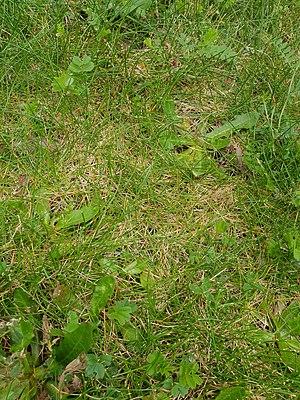
Feutre (feutrage) gazon
Le feutrage ou feutre est l'amas au sol de débris végétaux, morts ou vivants, et de racines superficielles, qui forment une couche compacte au pied du gazon. Cette couche empêche la circulation de l'eau, de l'air ou des nutriments jusqu'aux racines des herbes.